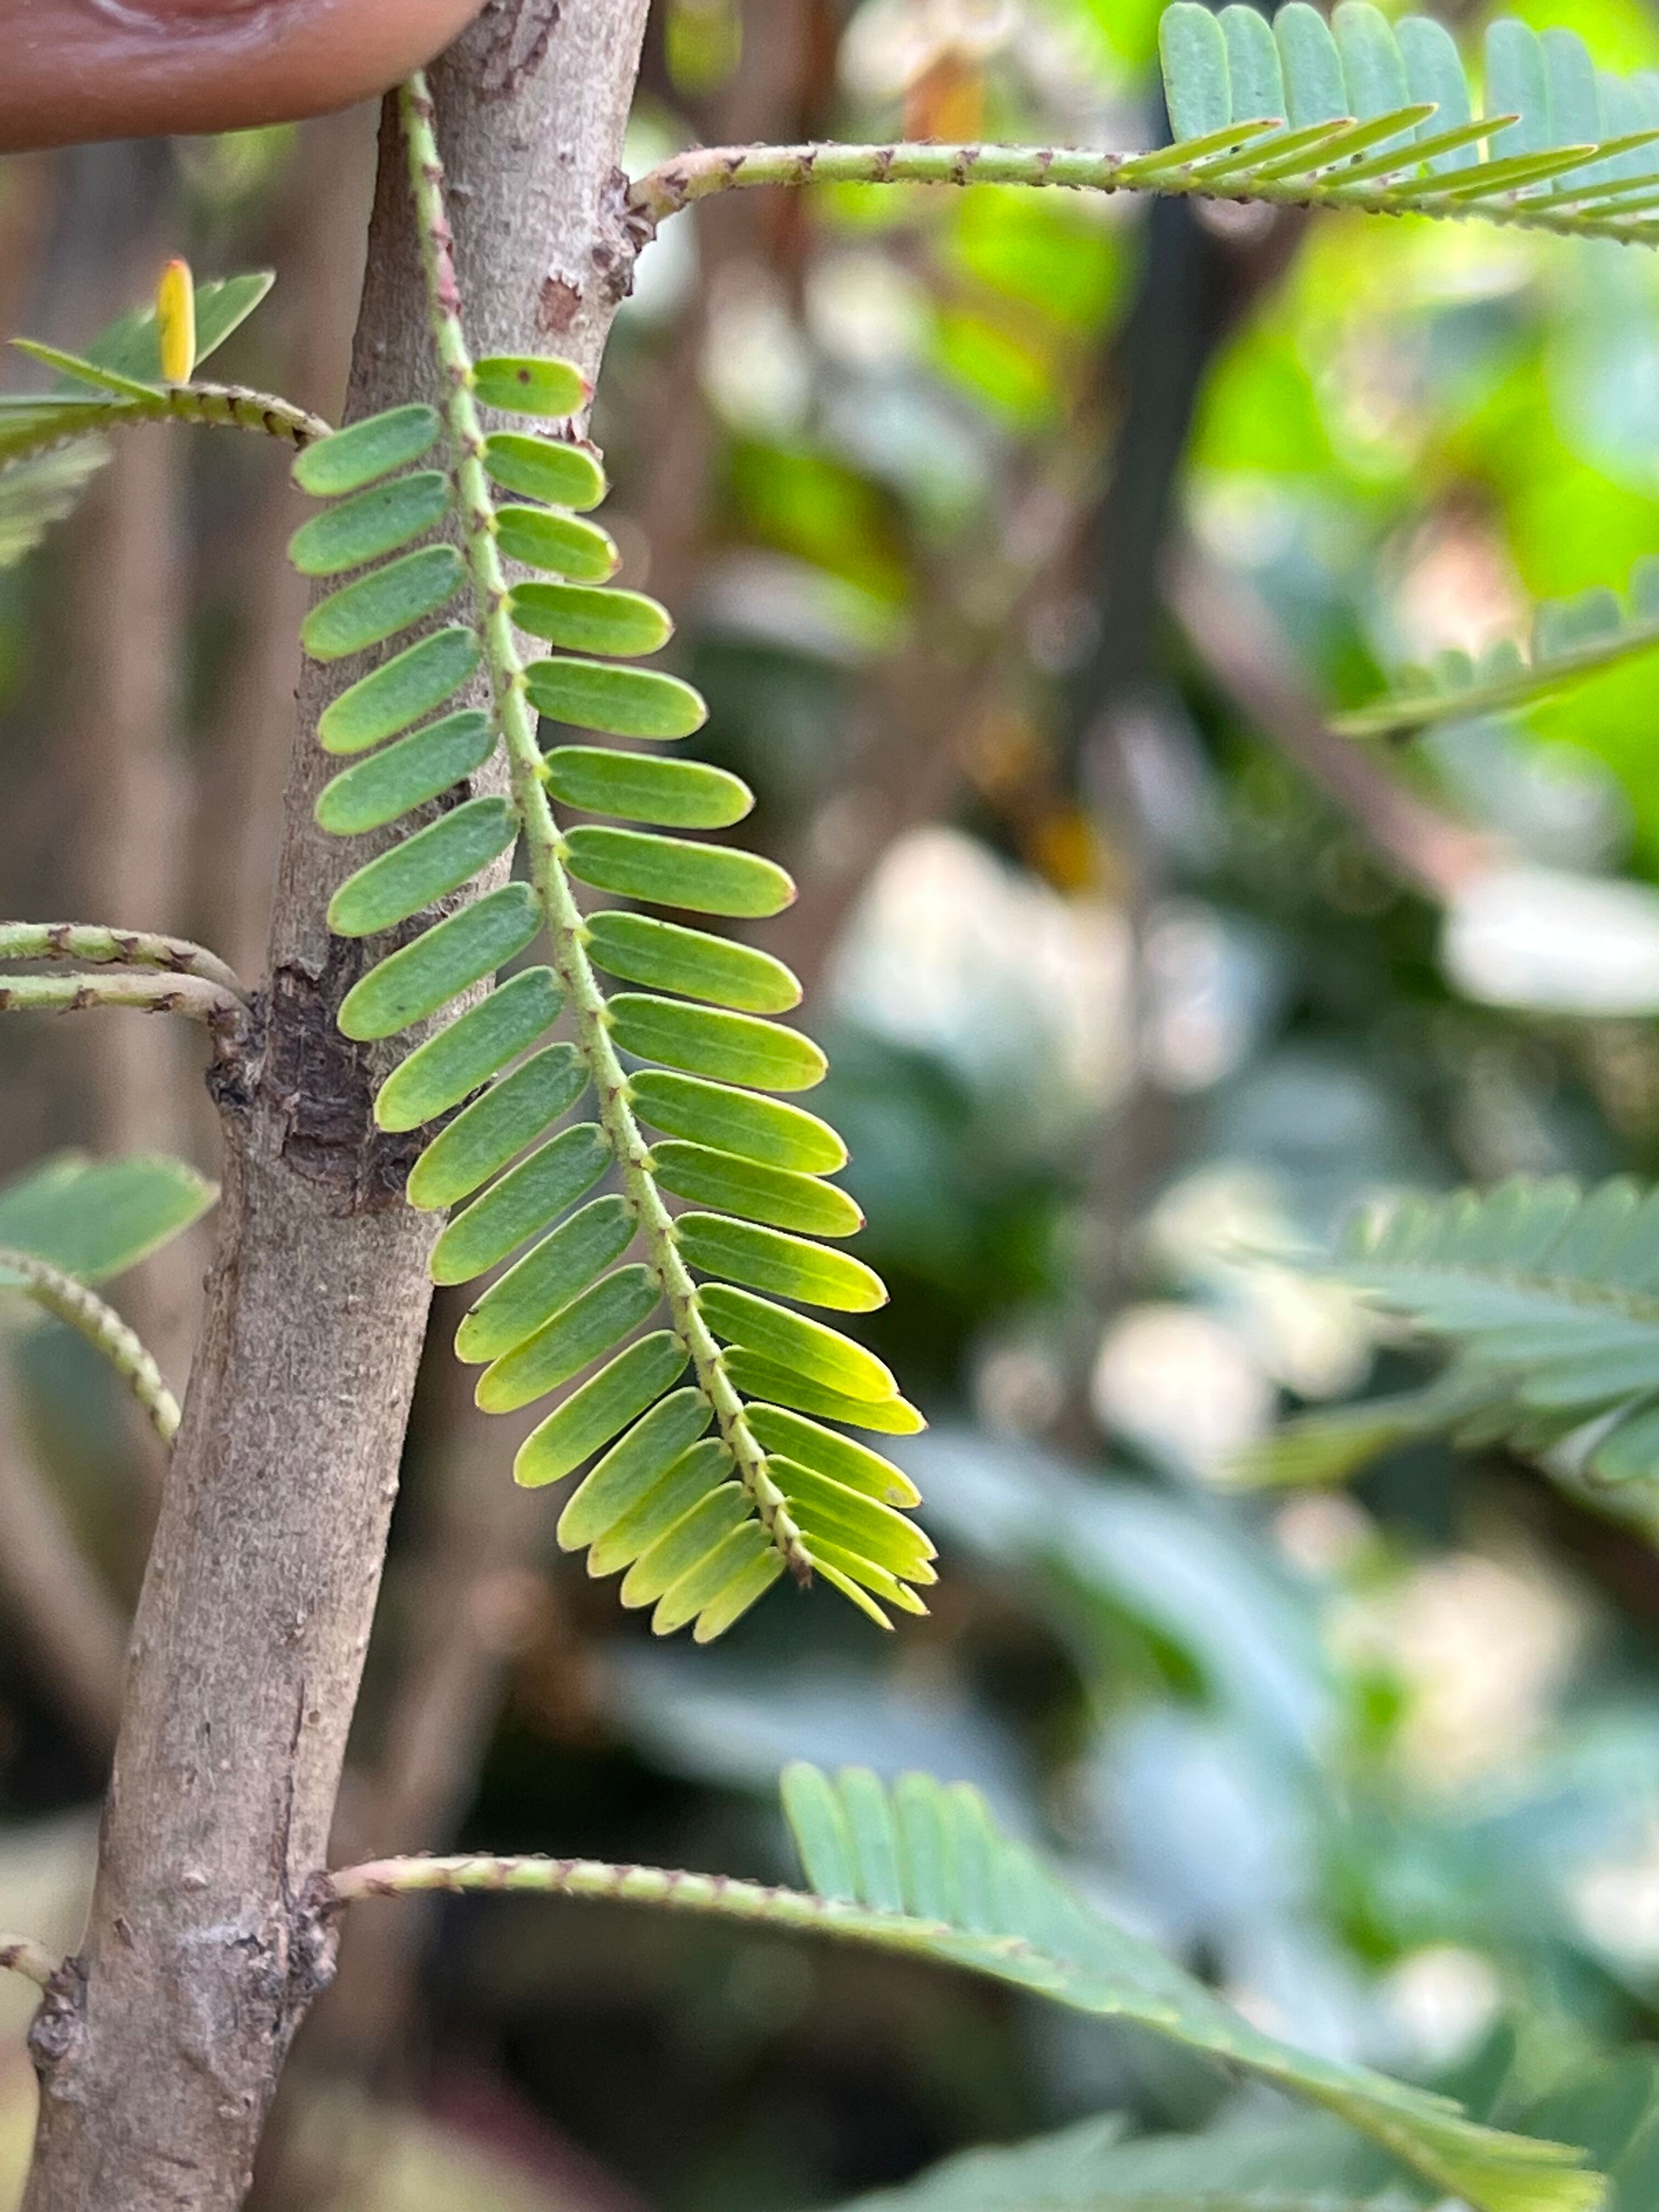
Plant species: phyllanthus-emblica